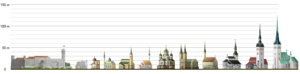
Cet article donne une Liste de grands bâtiments en Estonie.